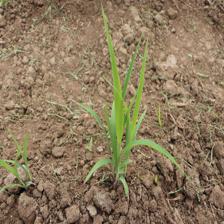
Label: Sorghum